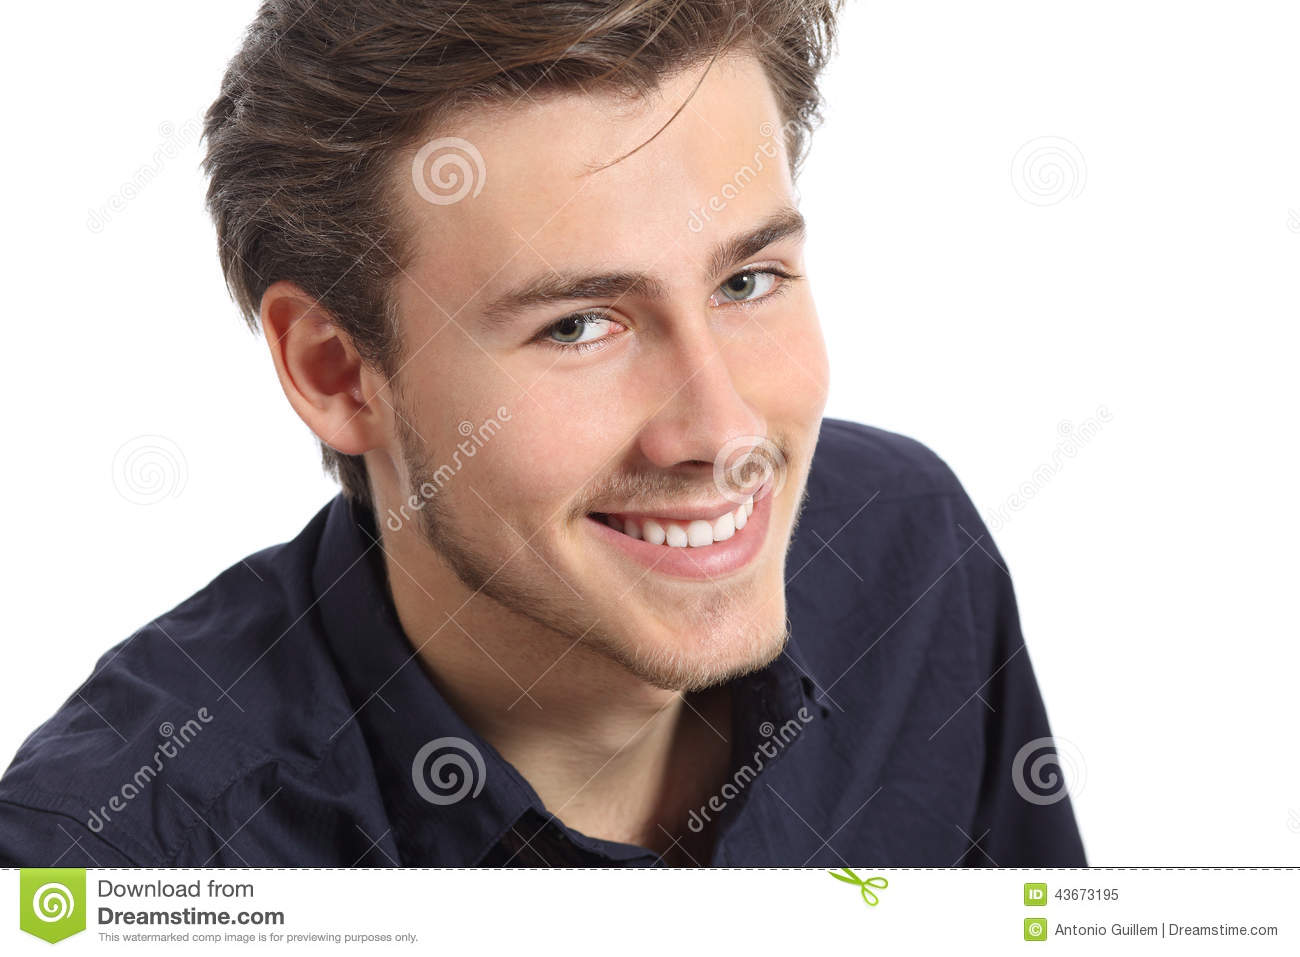
Gender: men